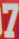
Number: 7